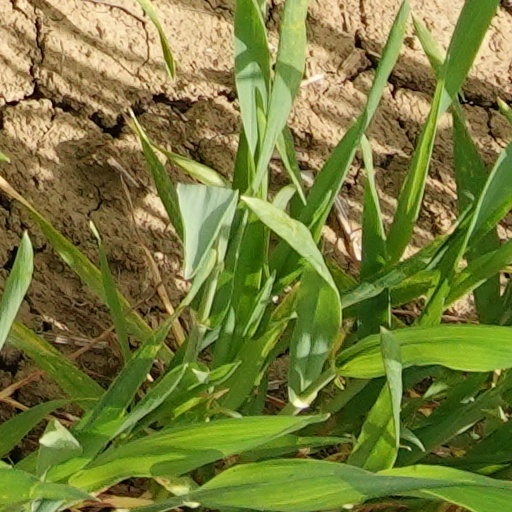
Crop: wheat